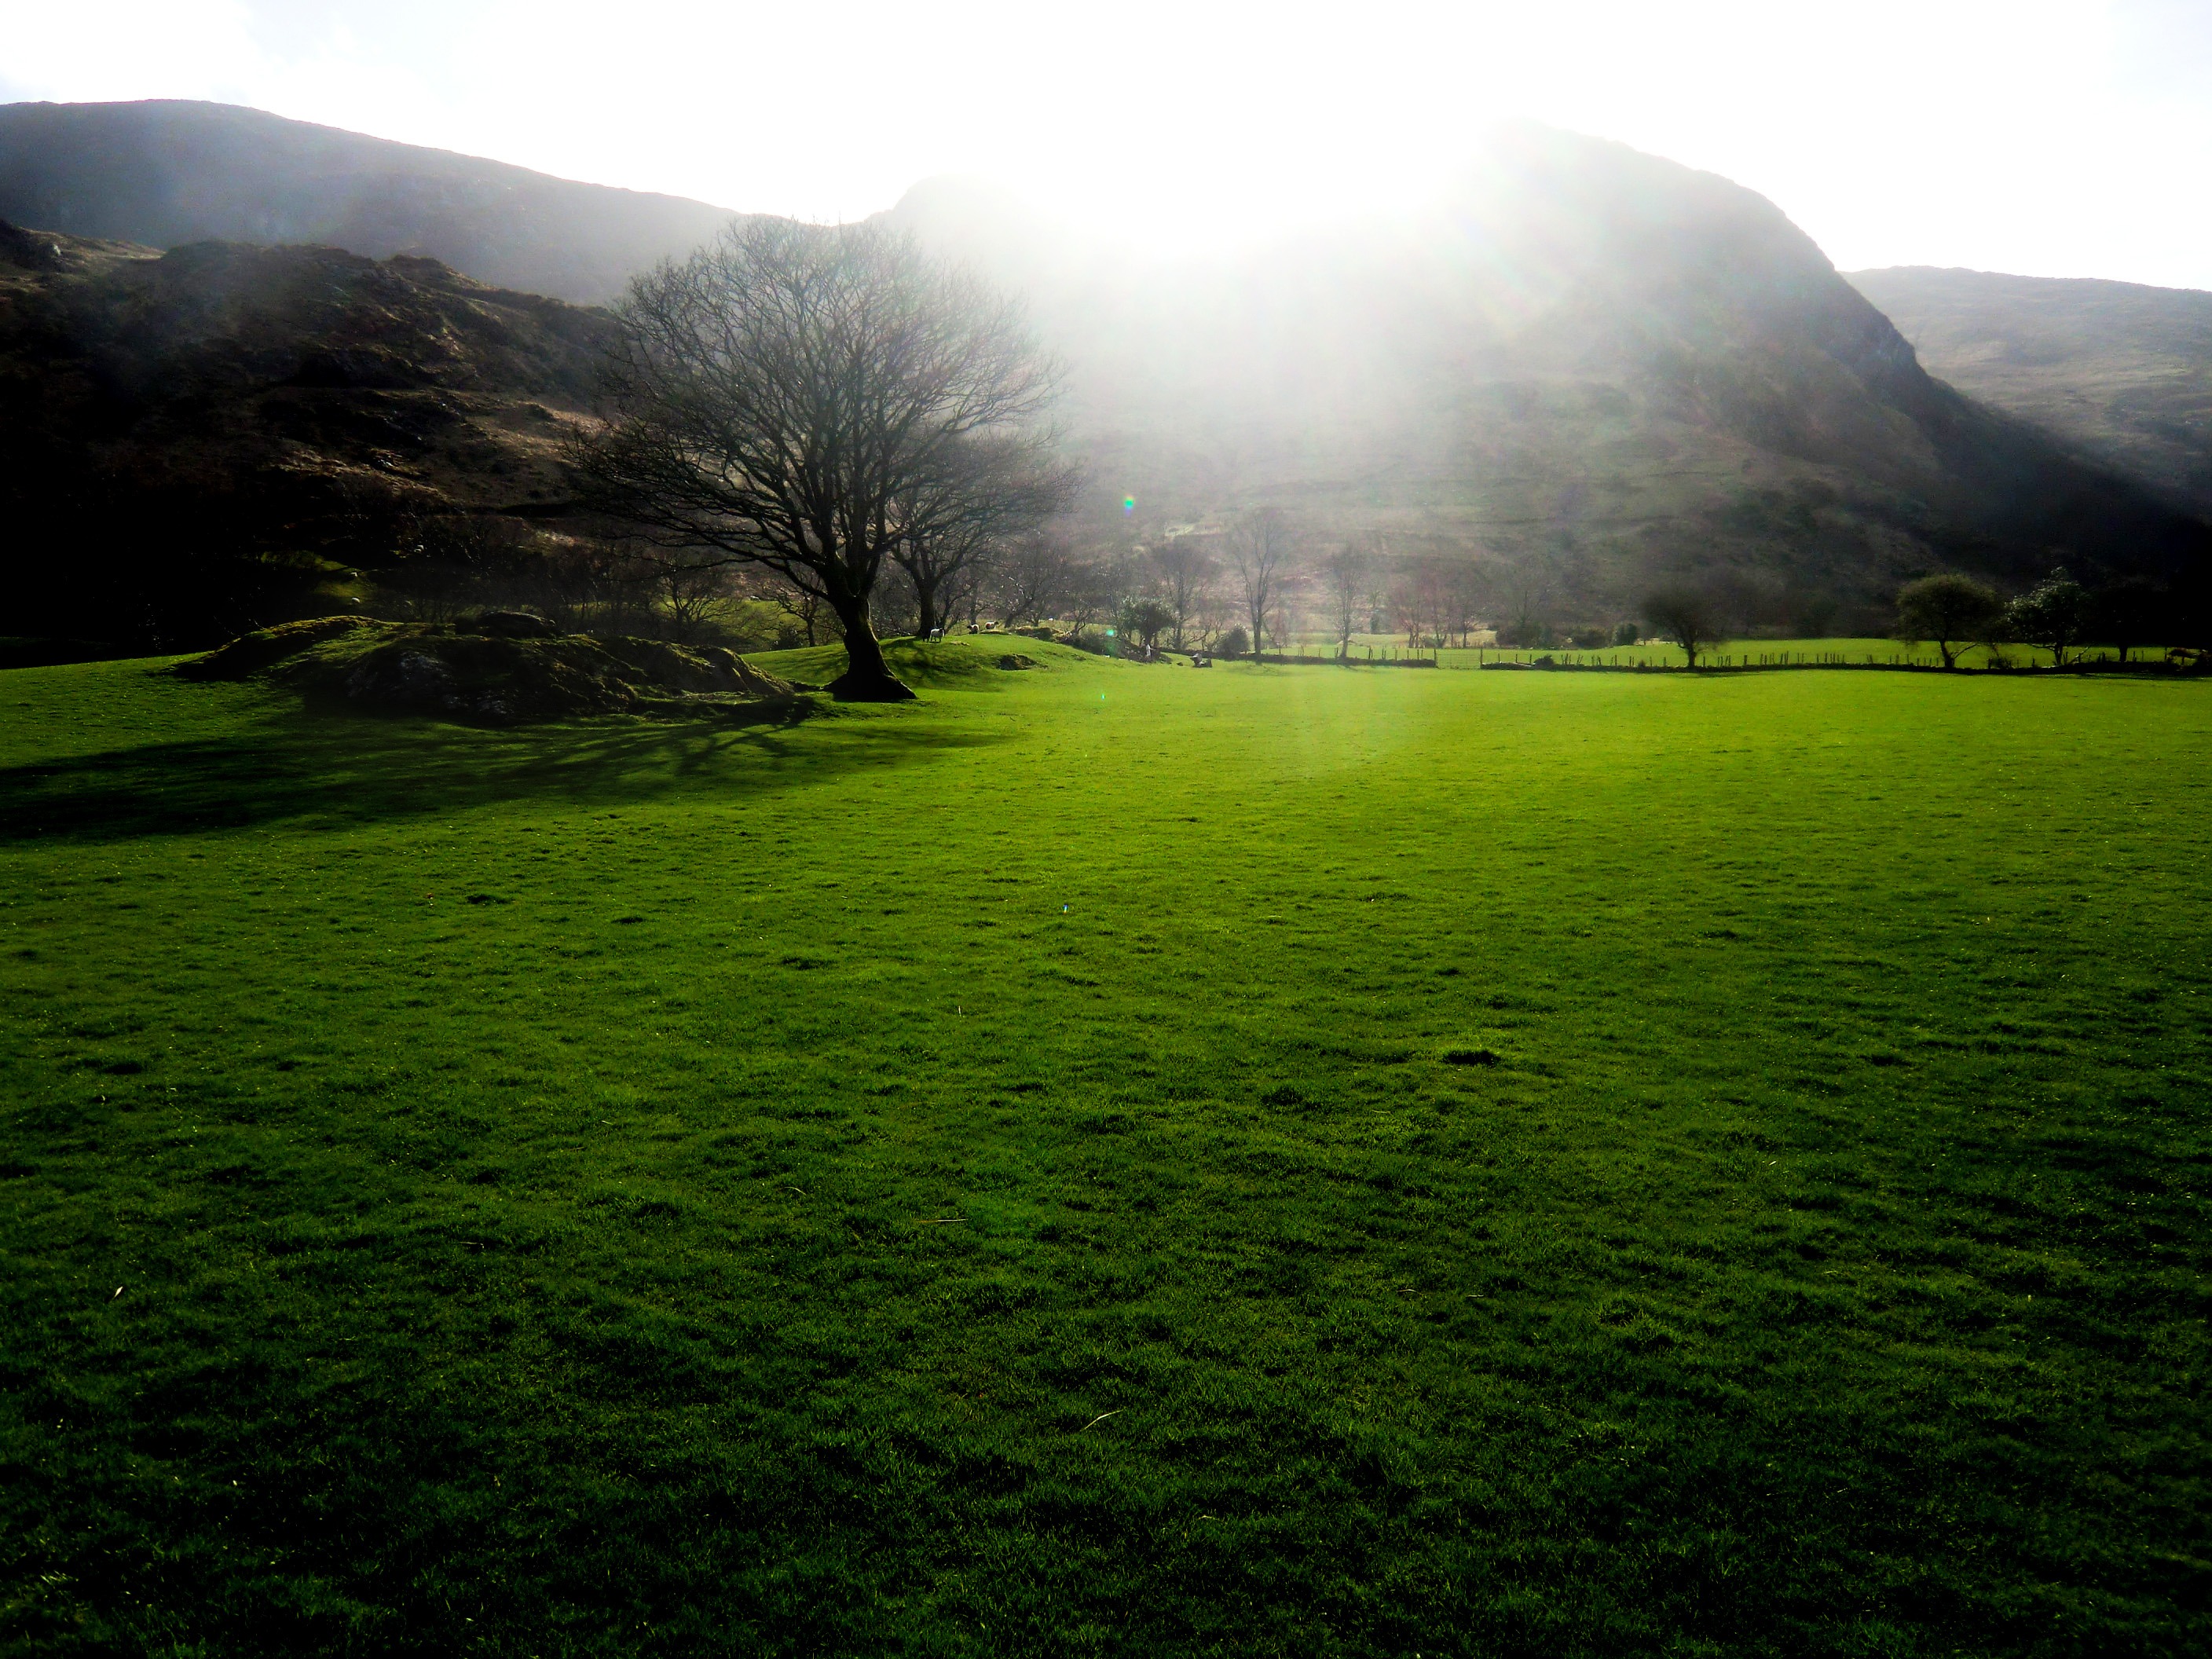
landscape, tree, nature, forest, grass, mountain, cloud, mist, field, lawn, meadow, sunlight, morning, leaf, hill, flower, lake, valley, mountain range, green, reflection, plain, grassland, plateau, ireland, habitat, mood, back light, rural area, natural environment, geographical feature, atmospheric phenomenon, mountainous landforms